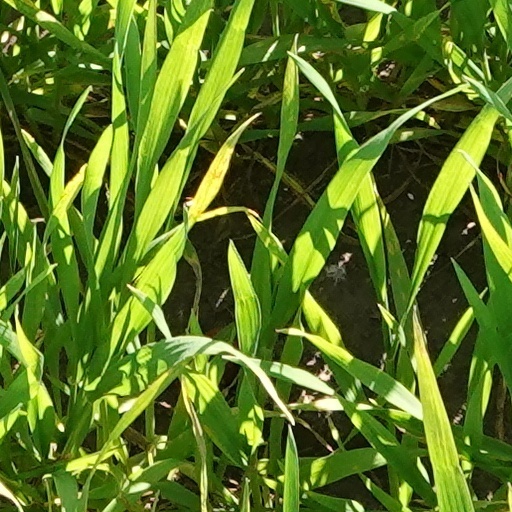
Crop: wheat